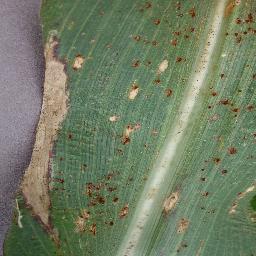
Label: Corn_(Maize)___Northern_Leaf_Blight